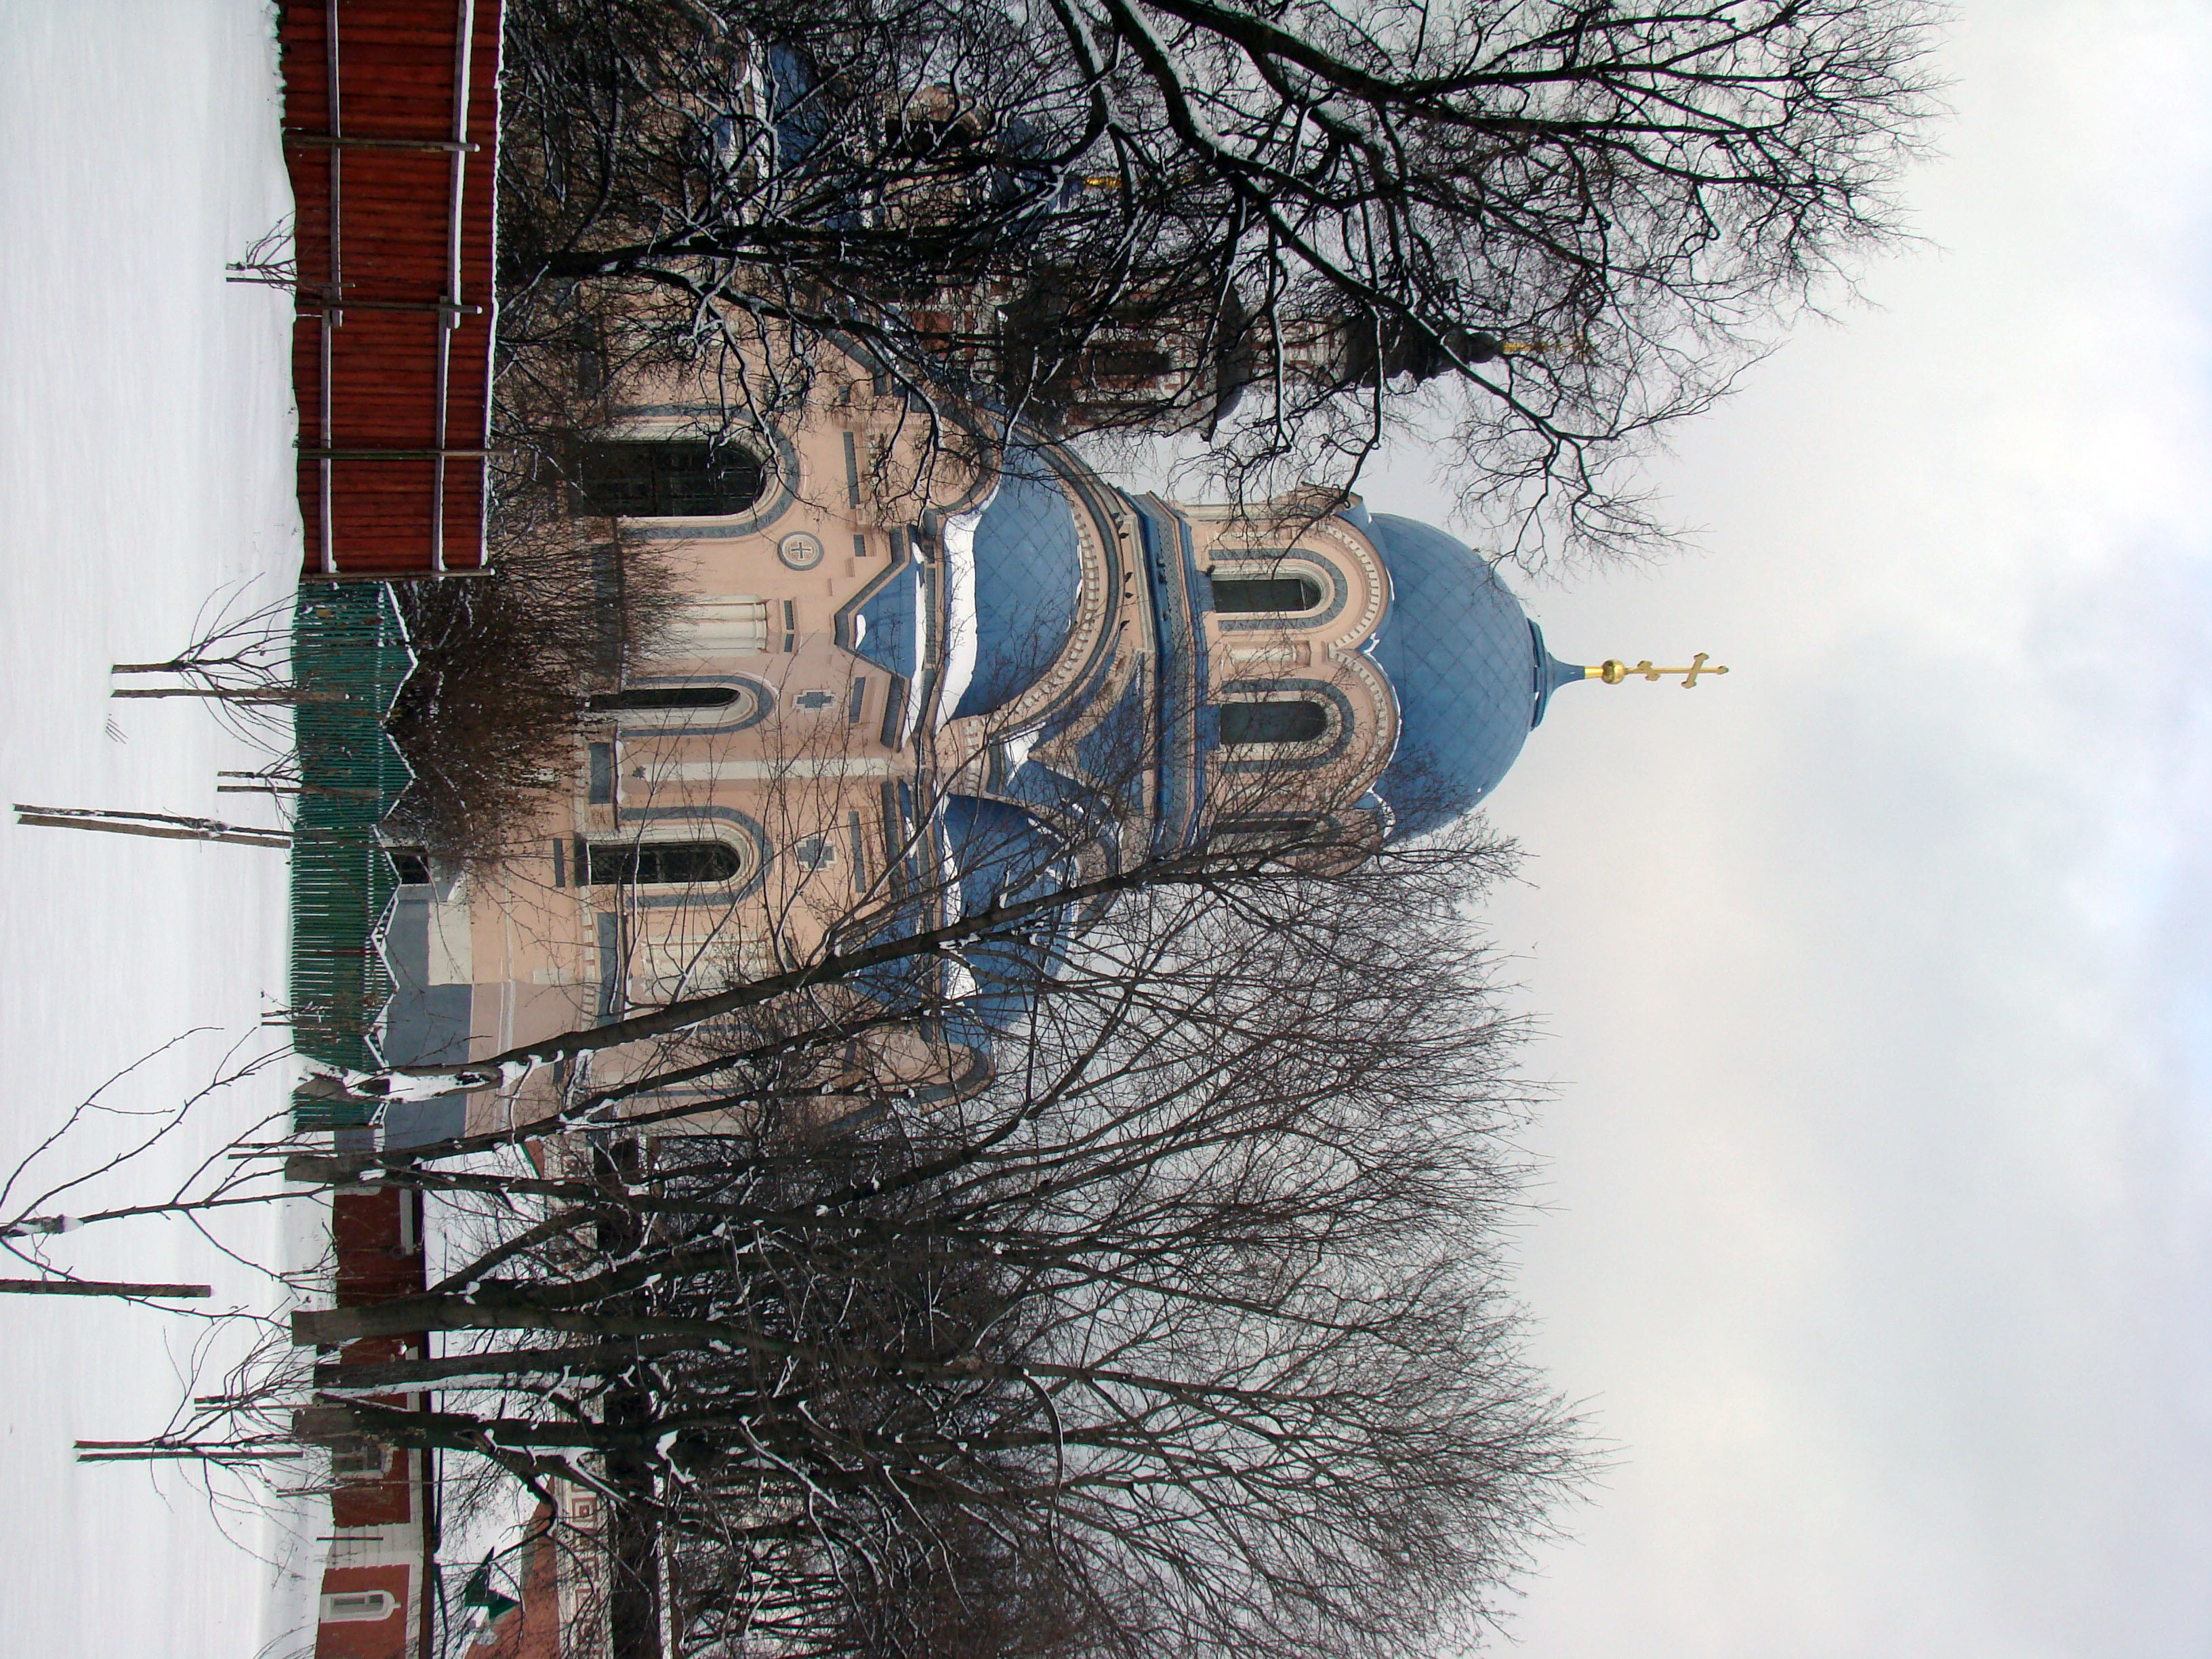
tree, snow, winter, city, tower, blue, lighting, season, art, monastery, sony, moscow, russia, moskau, dsc, h9, dsch9, urban area, woody plant